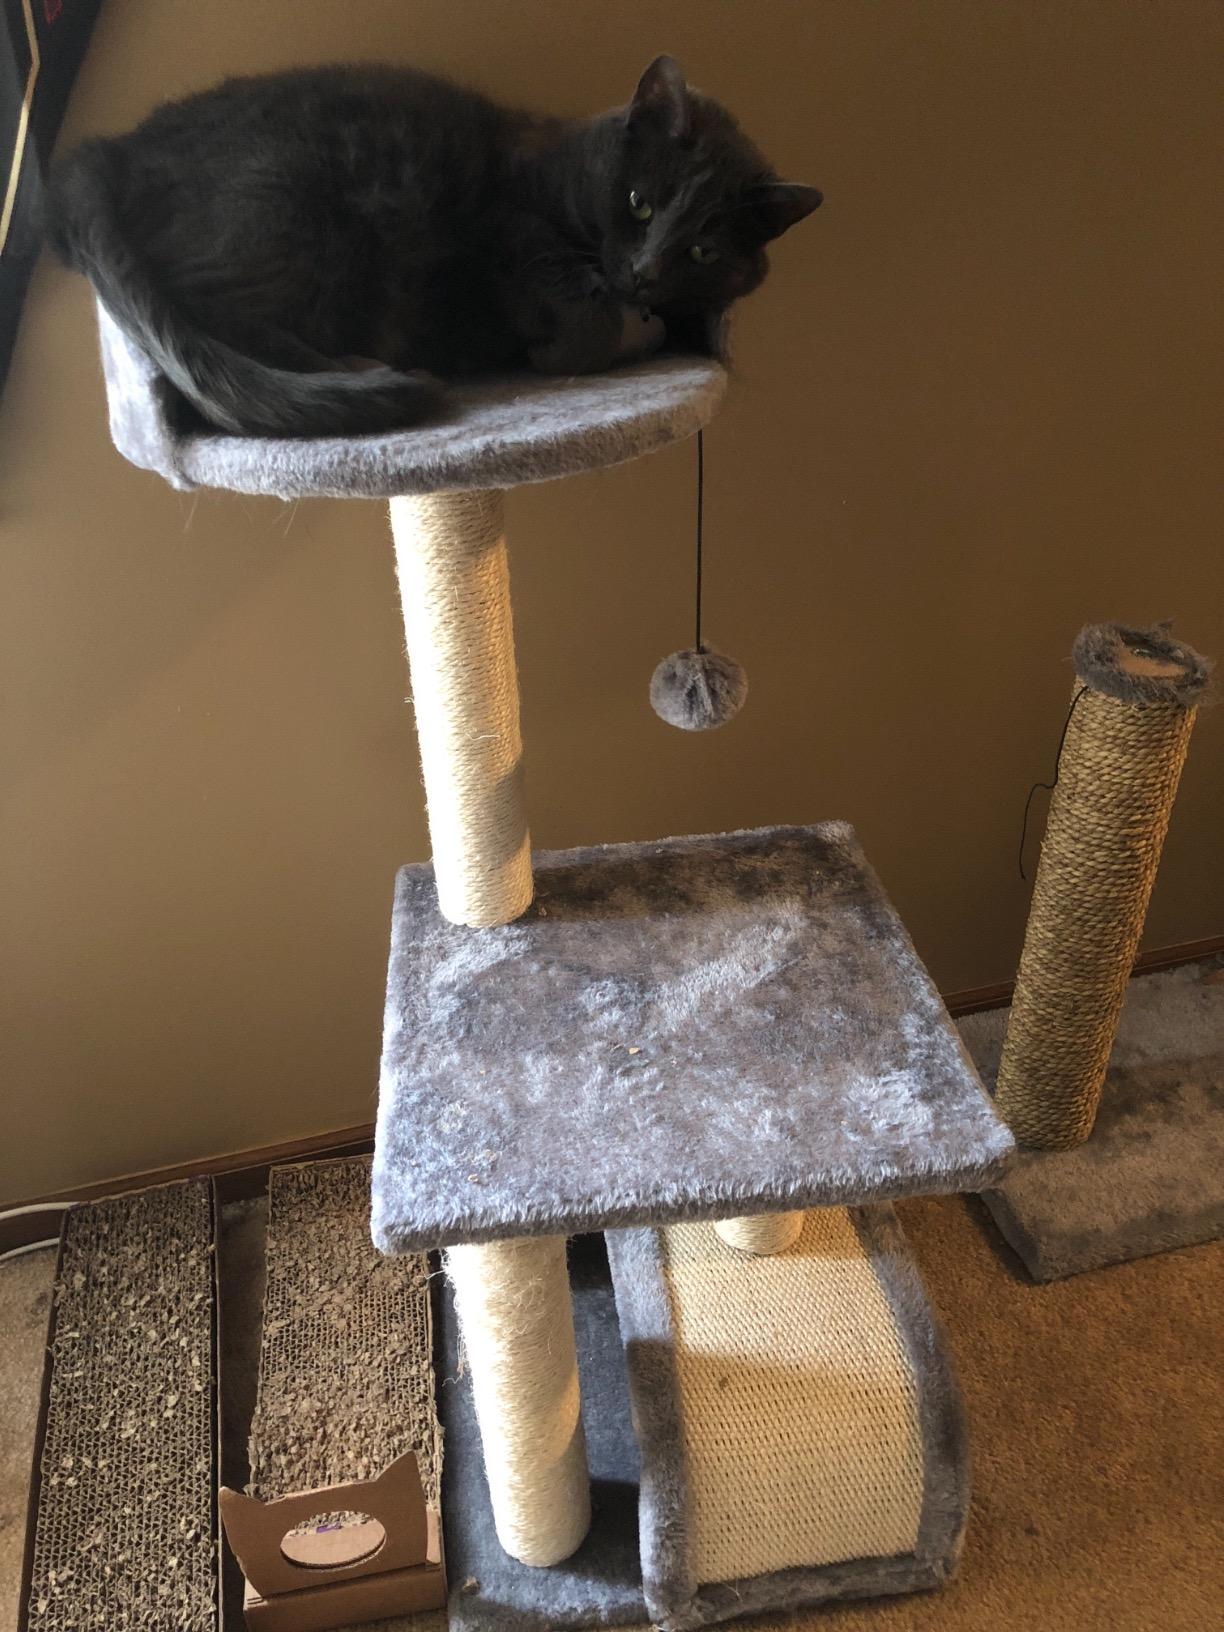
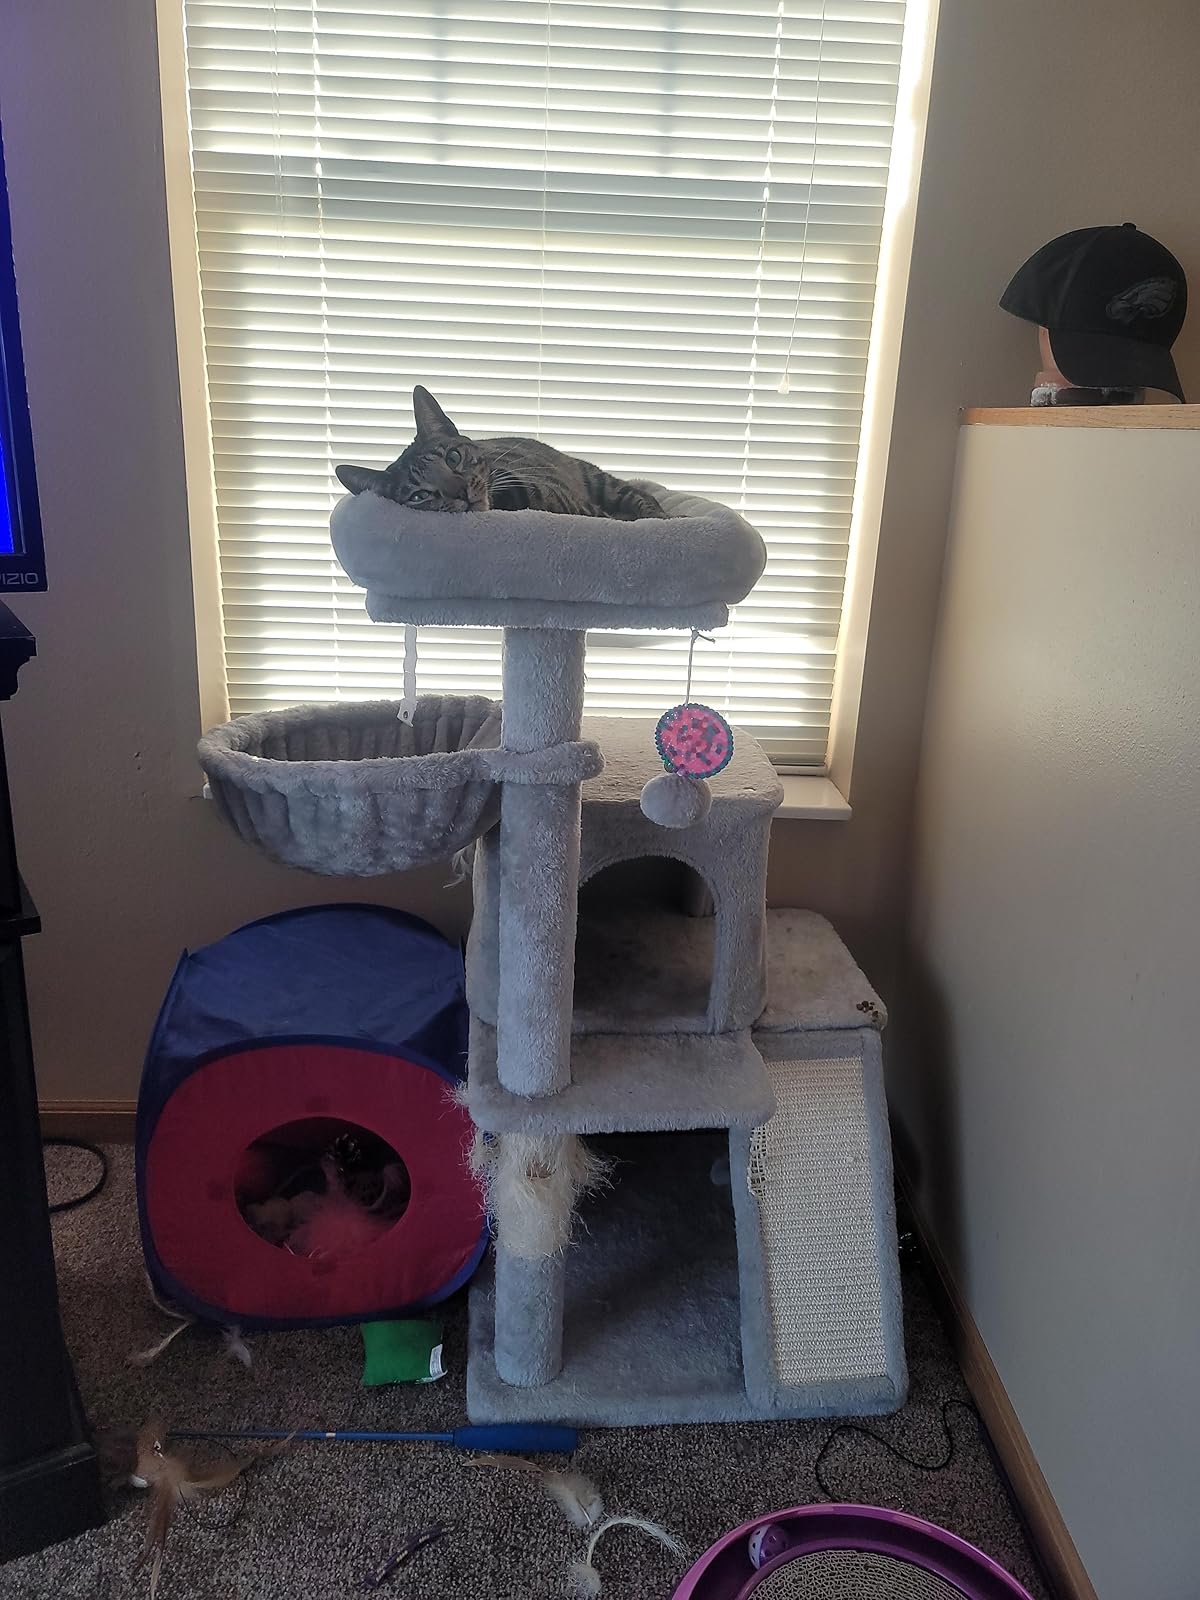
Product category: items_cat tree
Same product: no